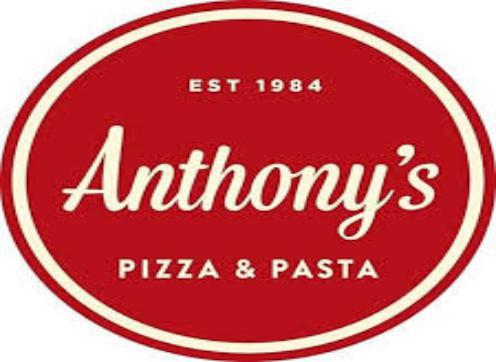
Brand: Anthony's Pizza
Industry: Food